Amores de mercado (Chilean TV series)

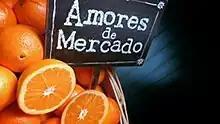

Amores de mercado (lit: "Market Lovers") is a Chilean television series created by Fernando Aragón and Arnaldo Madrid, that aired on TVN and TV Chile from August 6, to December 28, 2001, starring Álvaro Rudolphy, Ángela Contreras, Luciano Cruz-Coke, and Alejandra Fosalba.